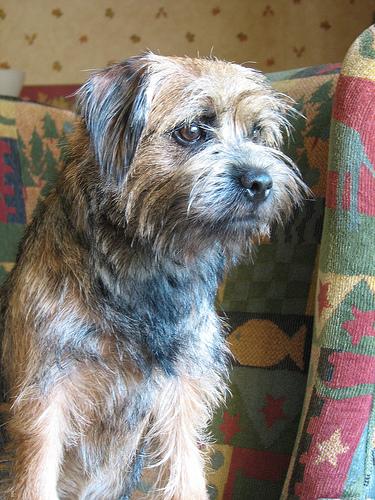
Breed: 206-n000007-Border_terrier